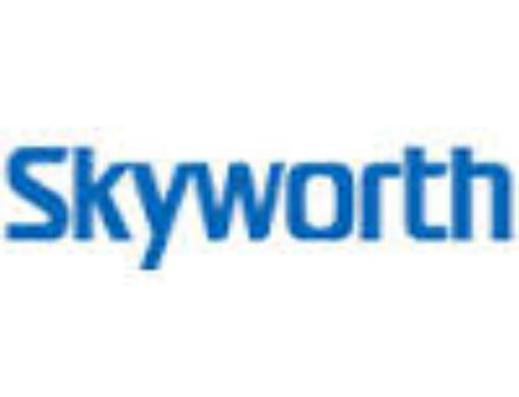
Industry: Electronic